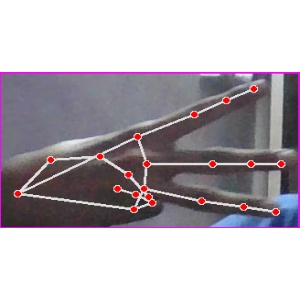
अक्षर: भ